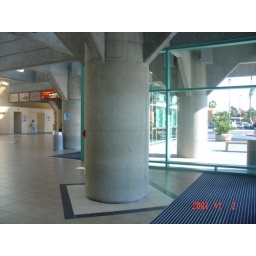
Lobby column by windows